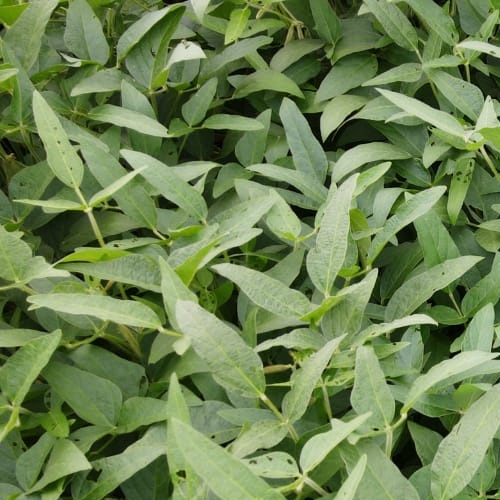
Label: Diabrotica_speciosa